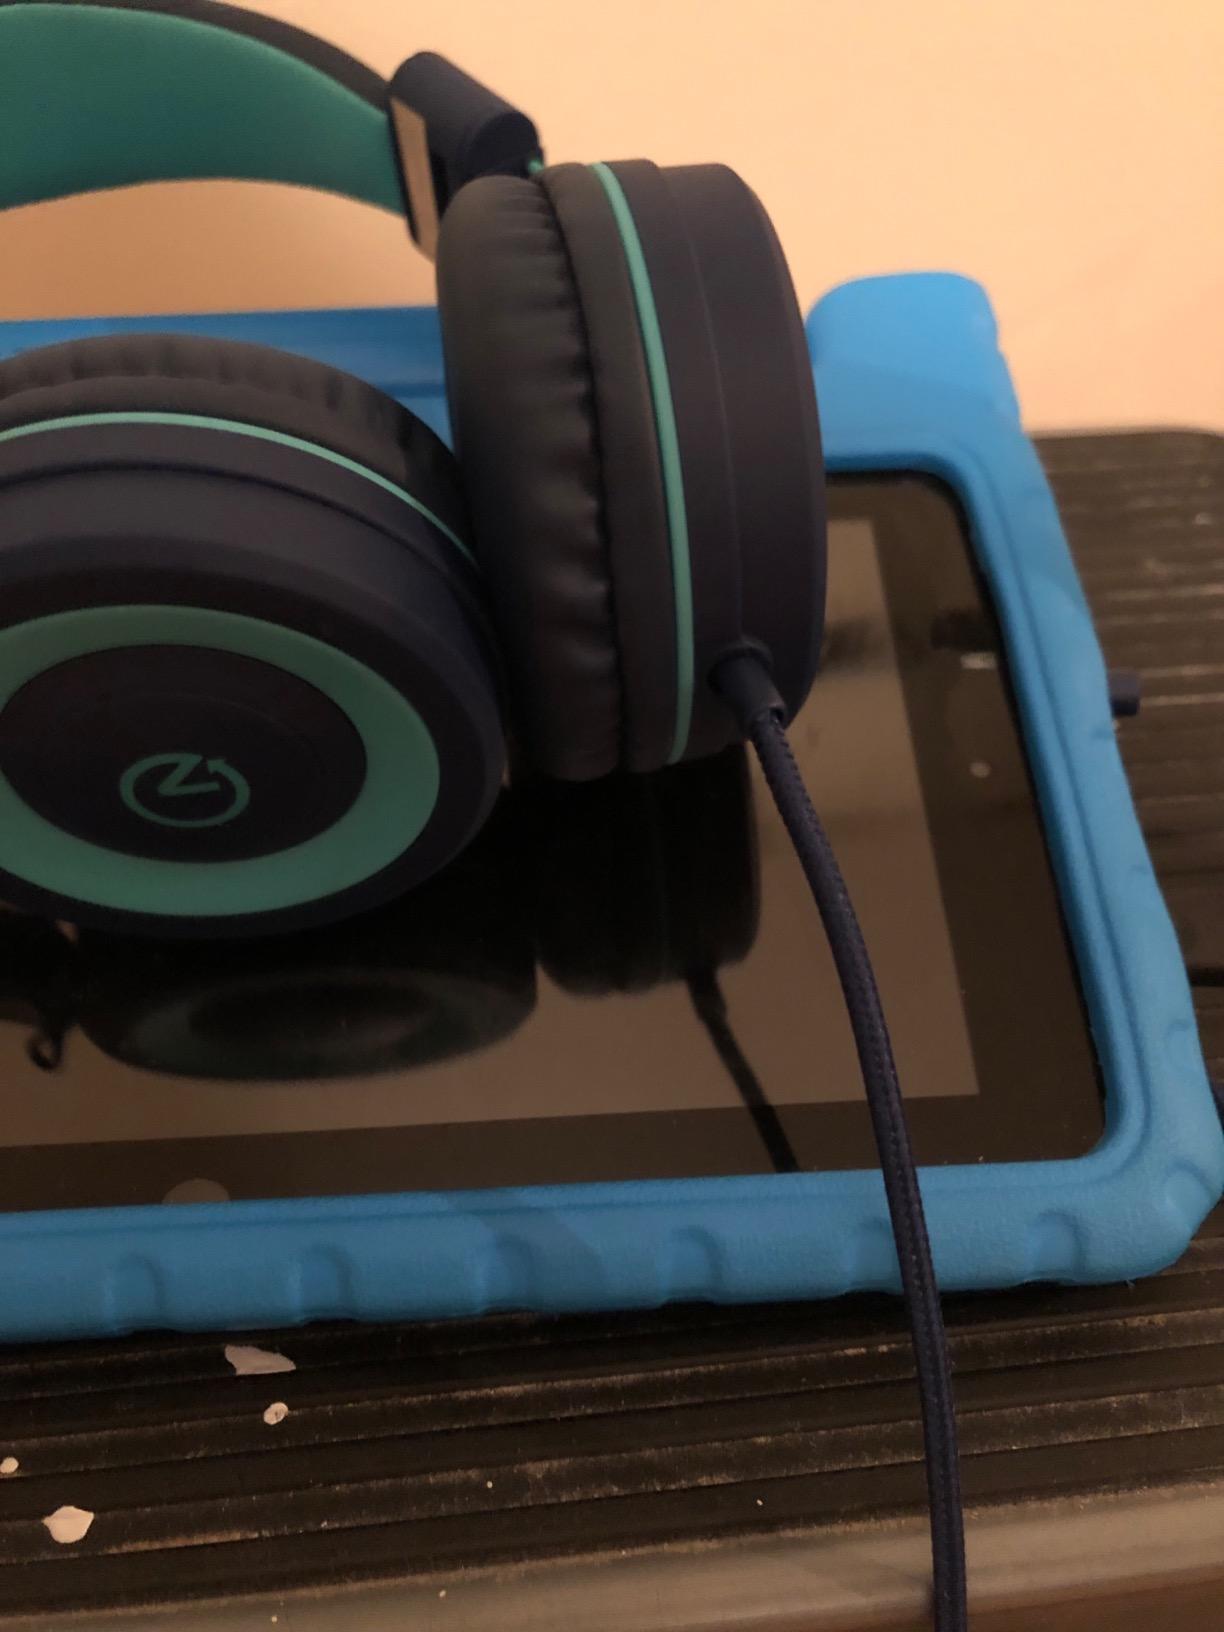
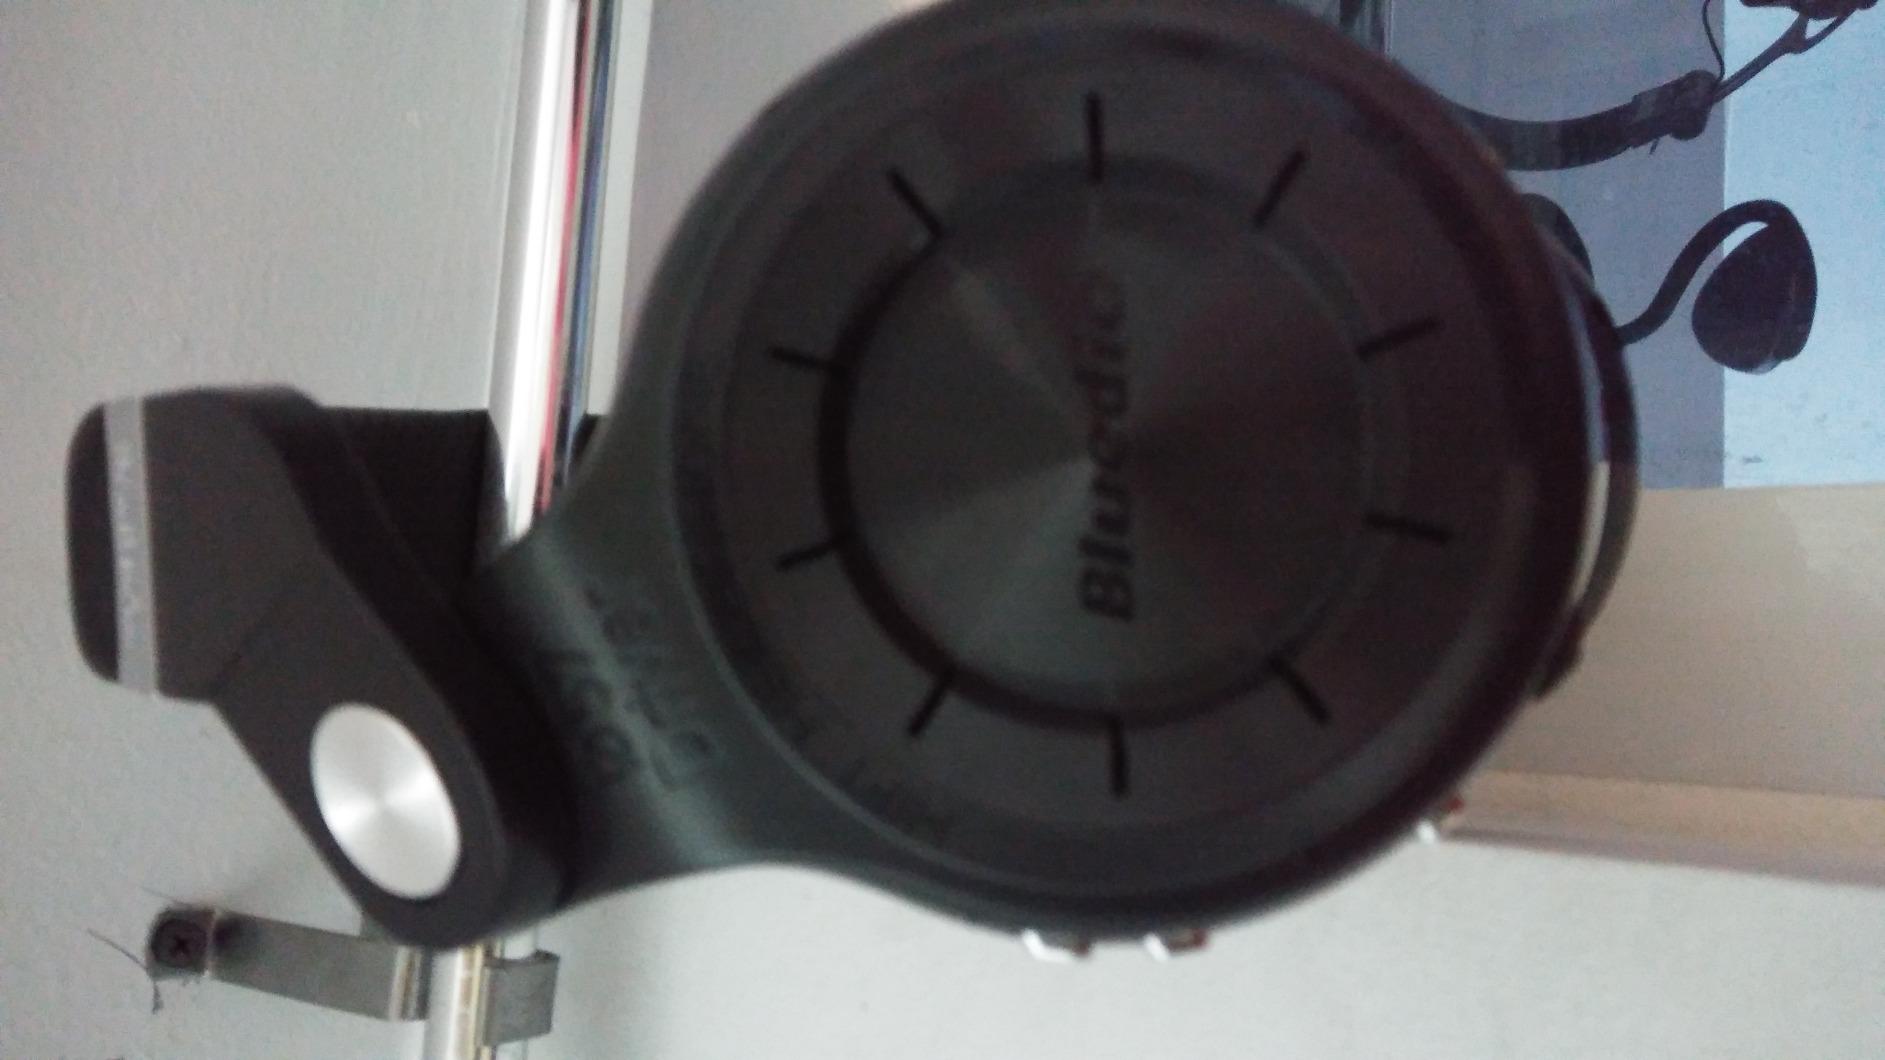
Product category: headphones
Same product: no